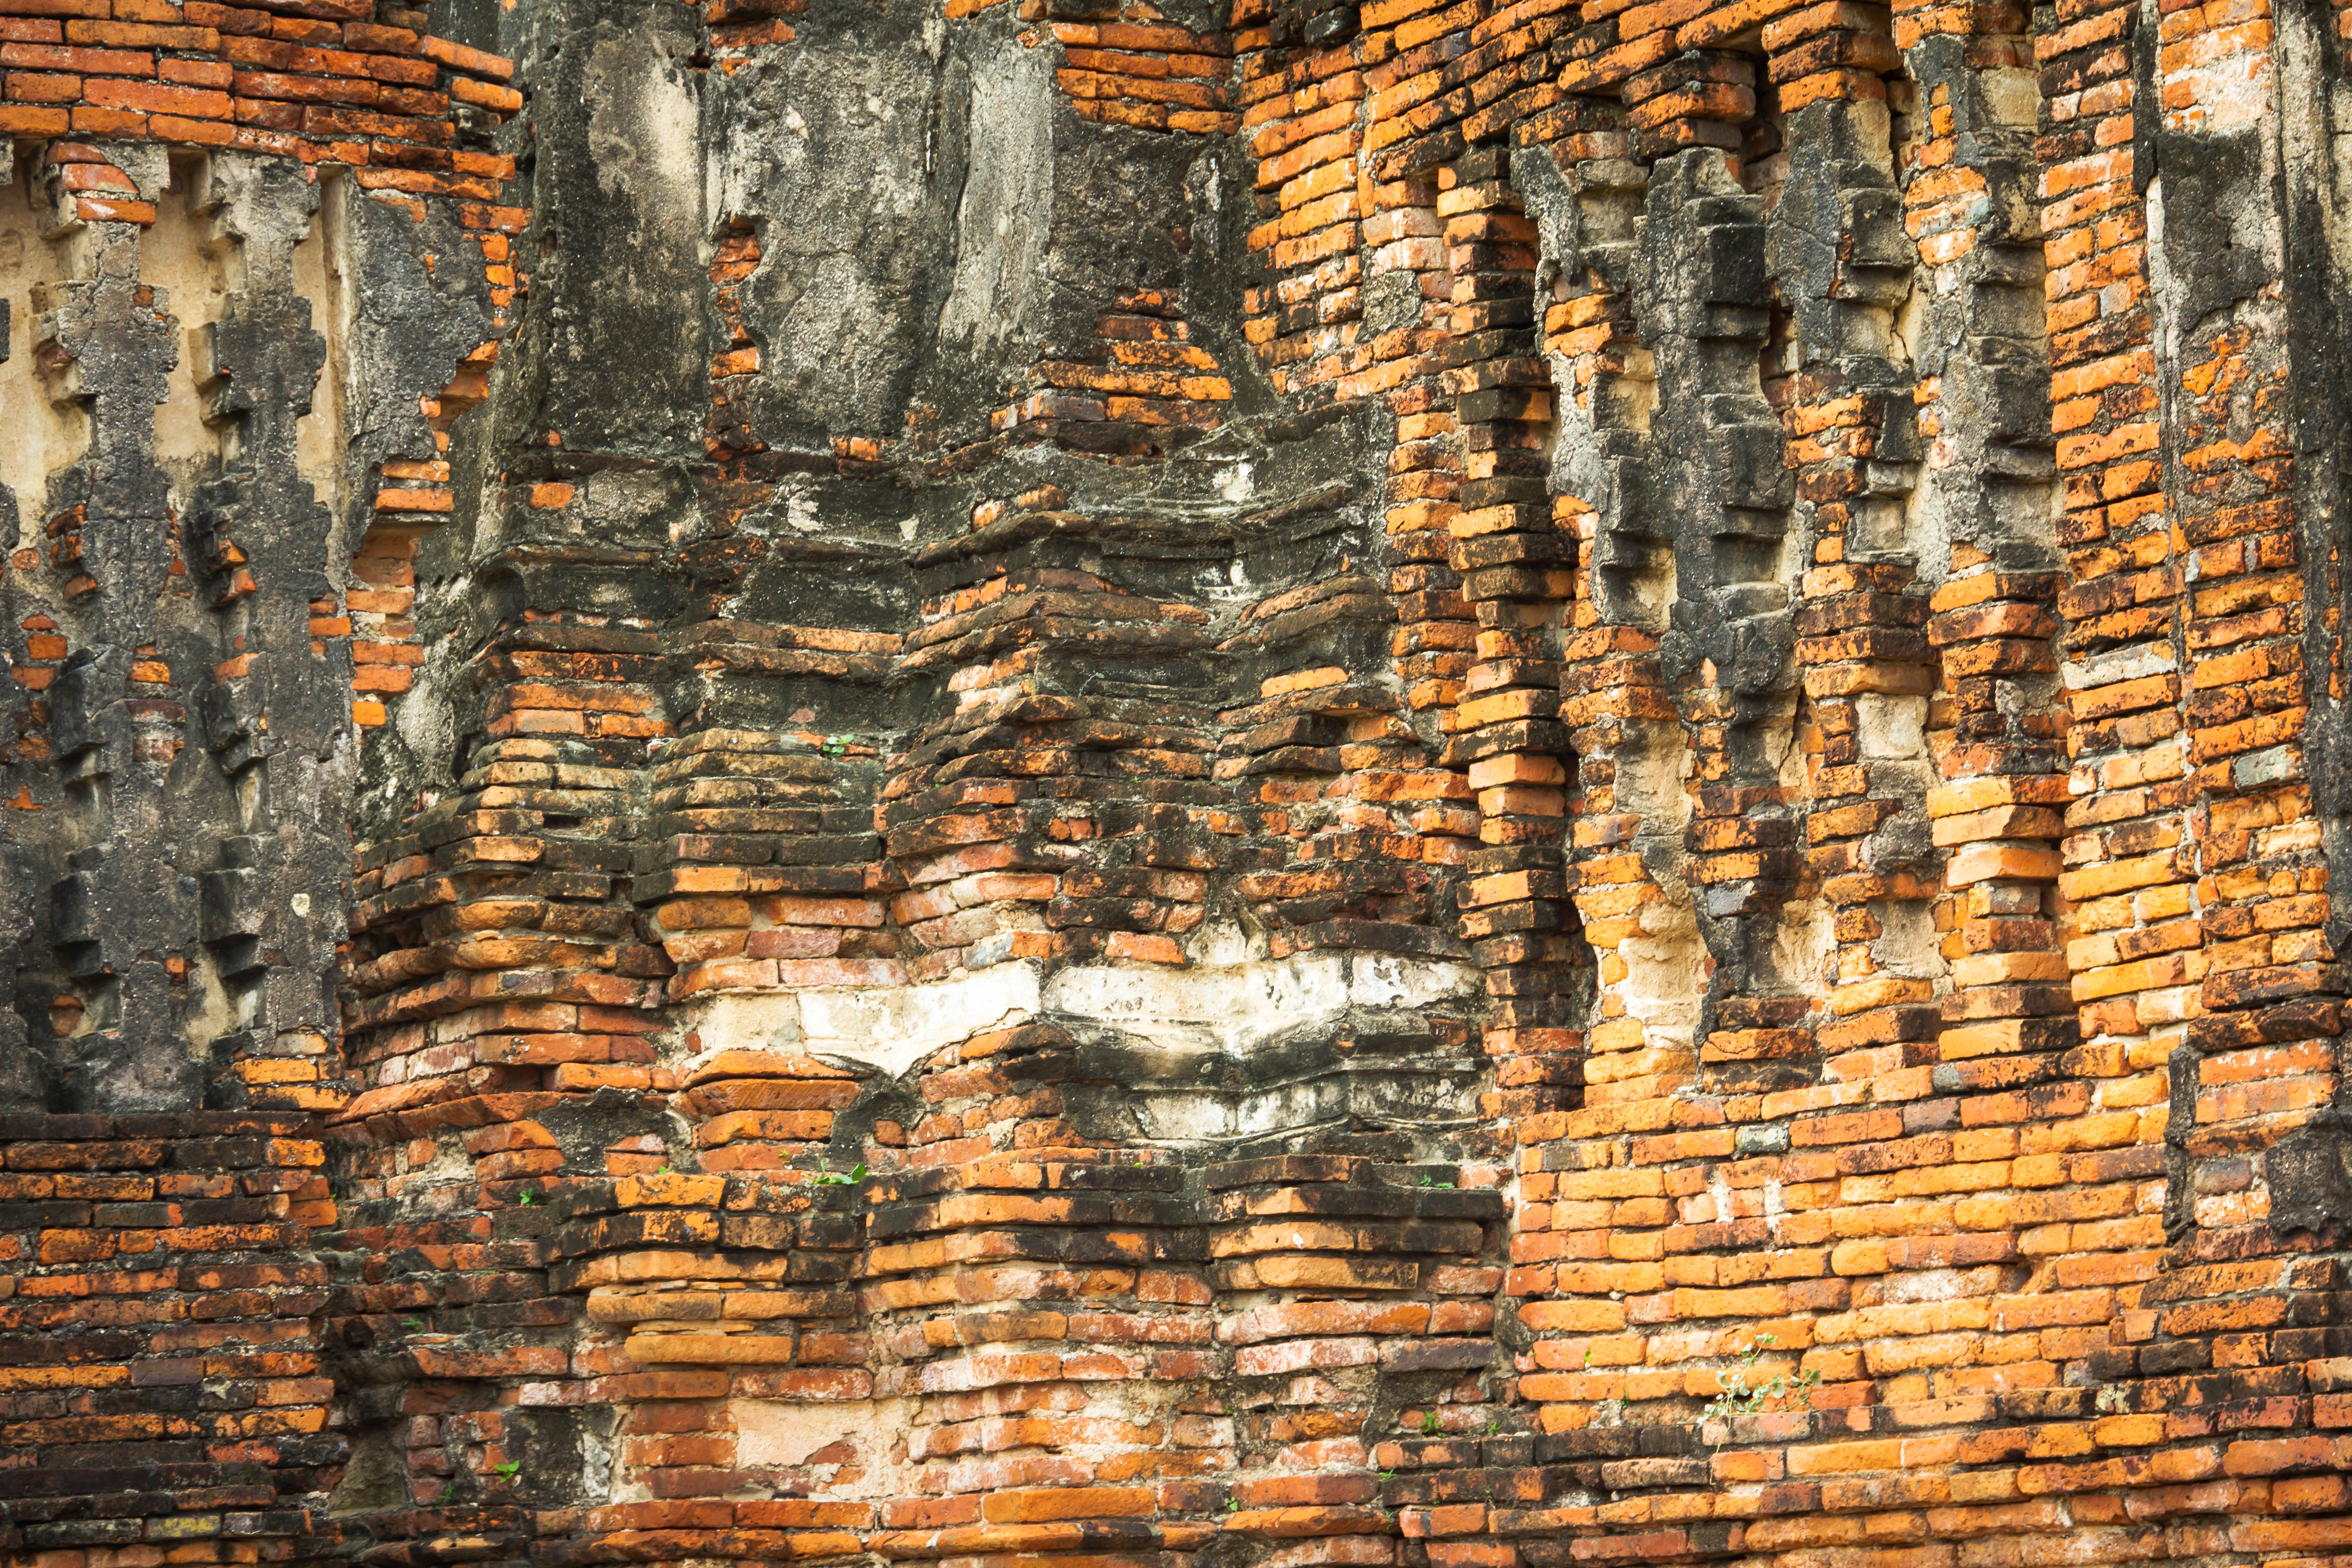
abstract, aged, architecture, backdrop, background, block, brick, bricks, brickwork, brown, building, cement, concrete, design, dirty, grunge, masonry, old, pattern, red, retro, rough, stone, stonewall, structure, surface, texture, textured, urban, vintage, wall, wallpaper, weathered, wood, ruins, rock, material, formation, geology, history, ancient history, archaeological site, trunk